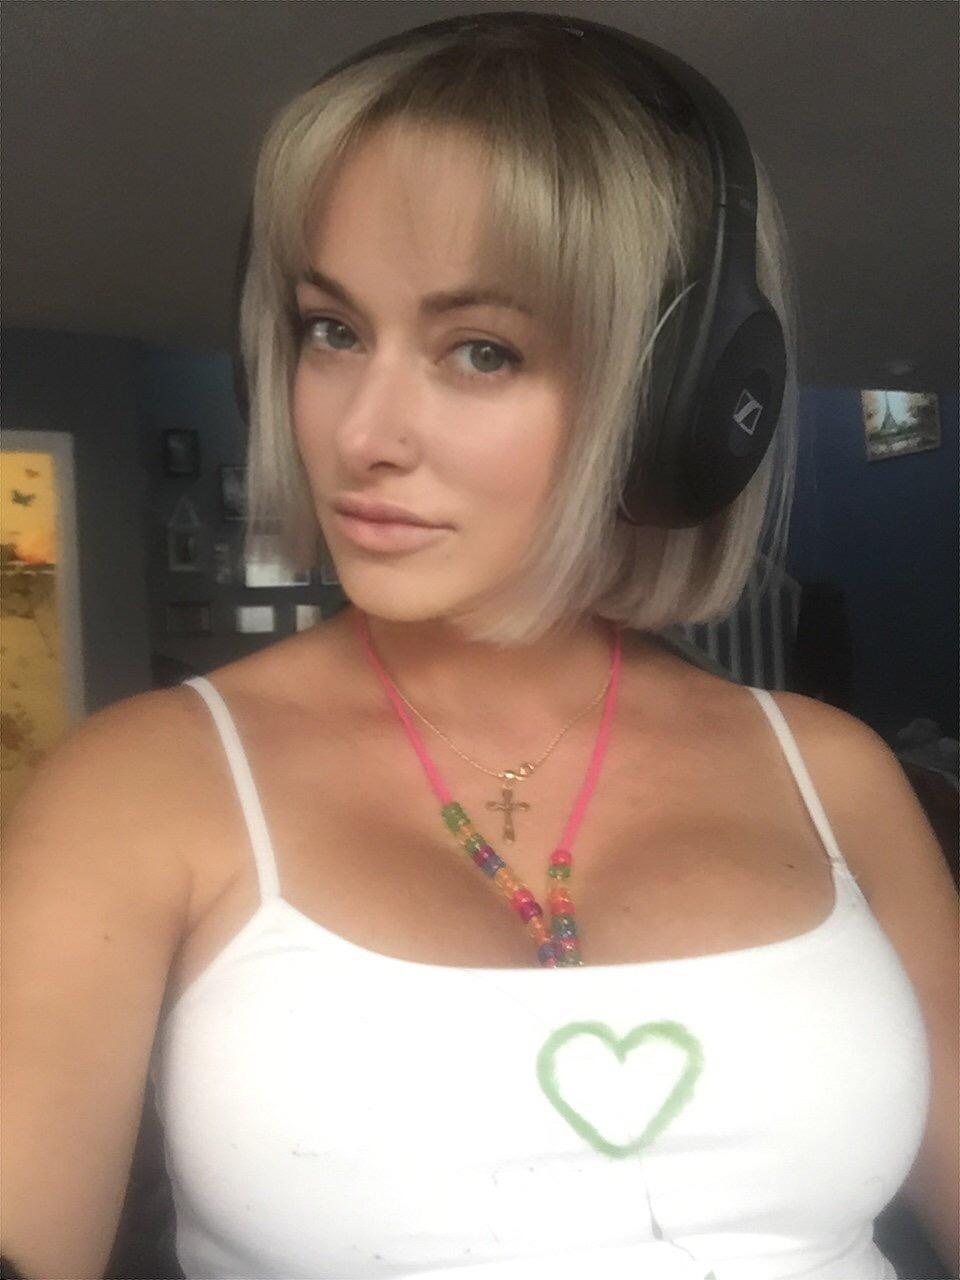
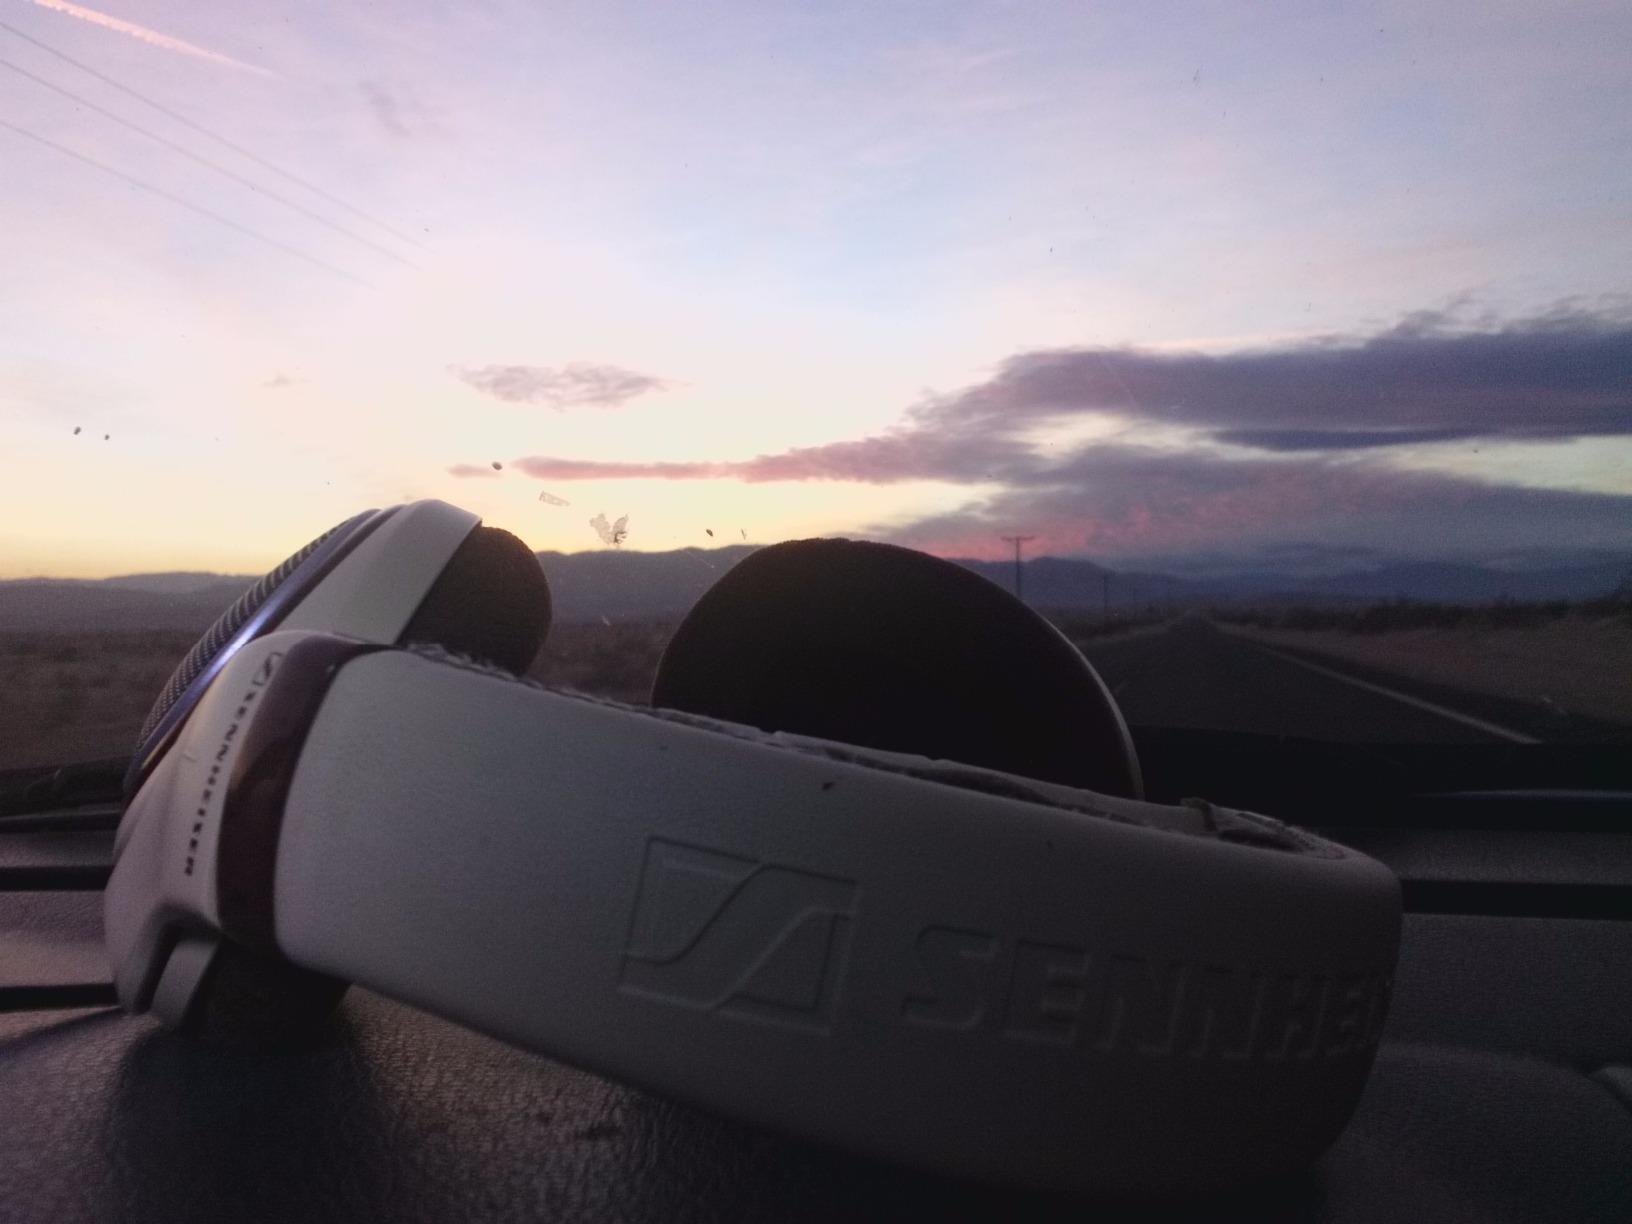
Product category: headphones
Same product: no